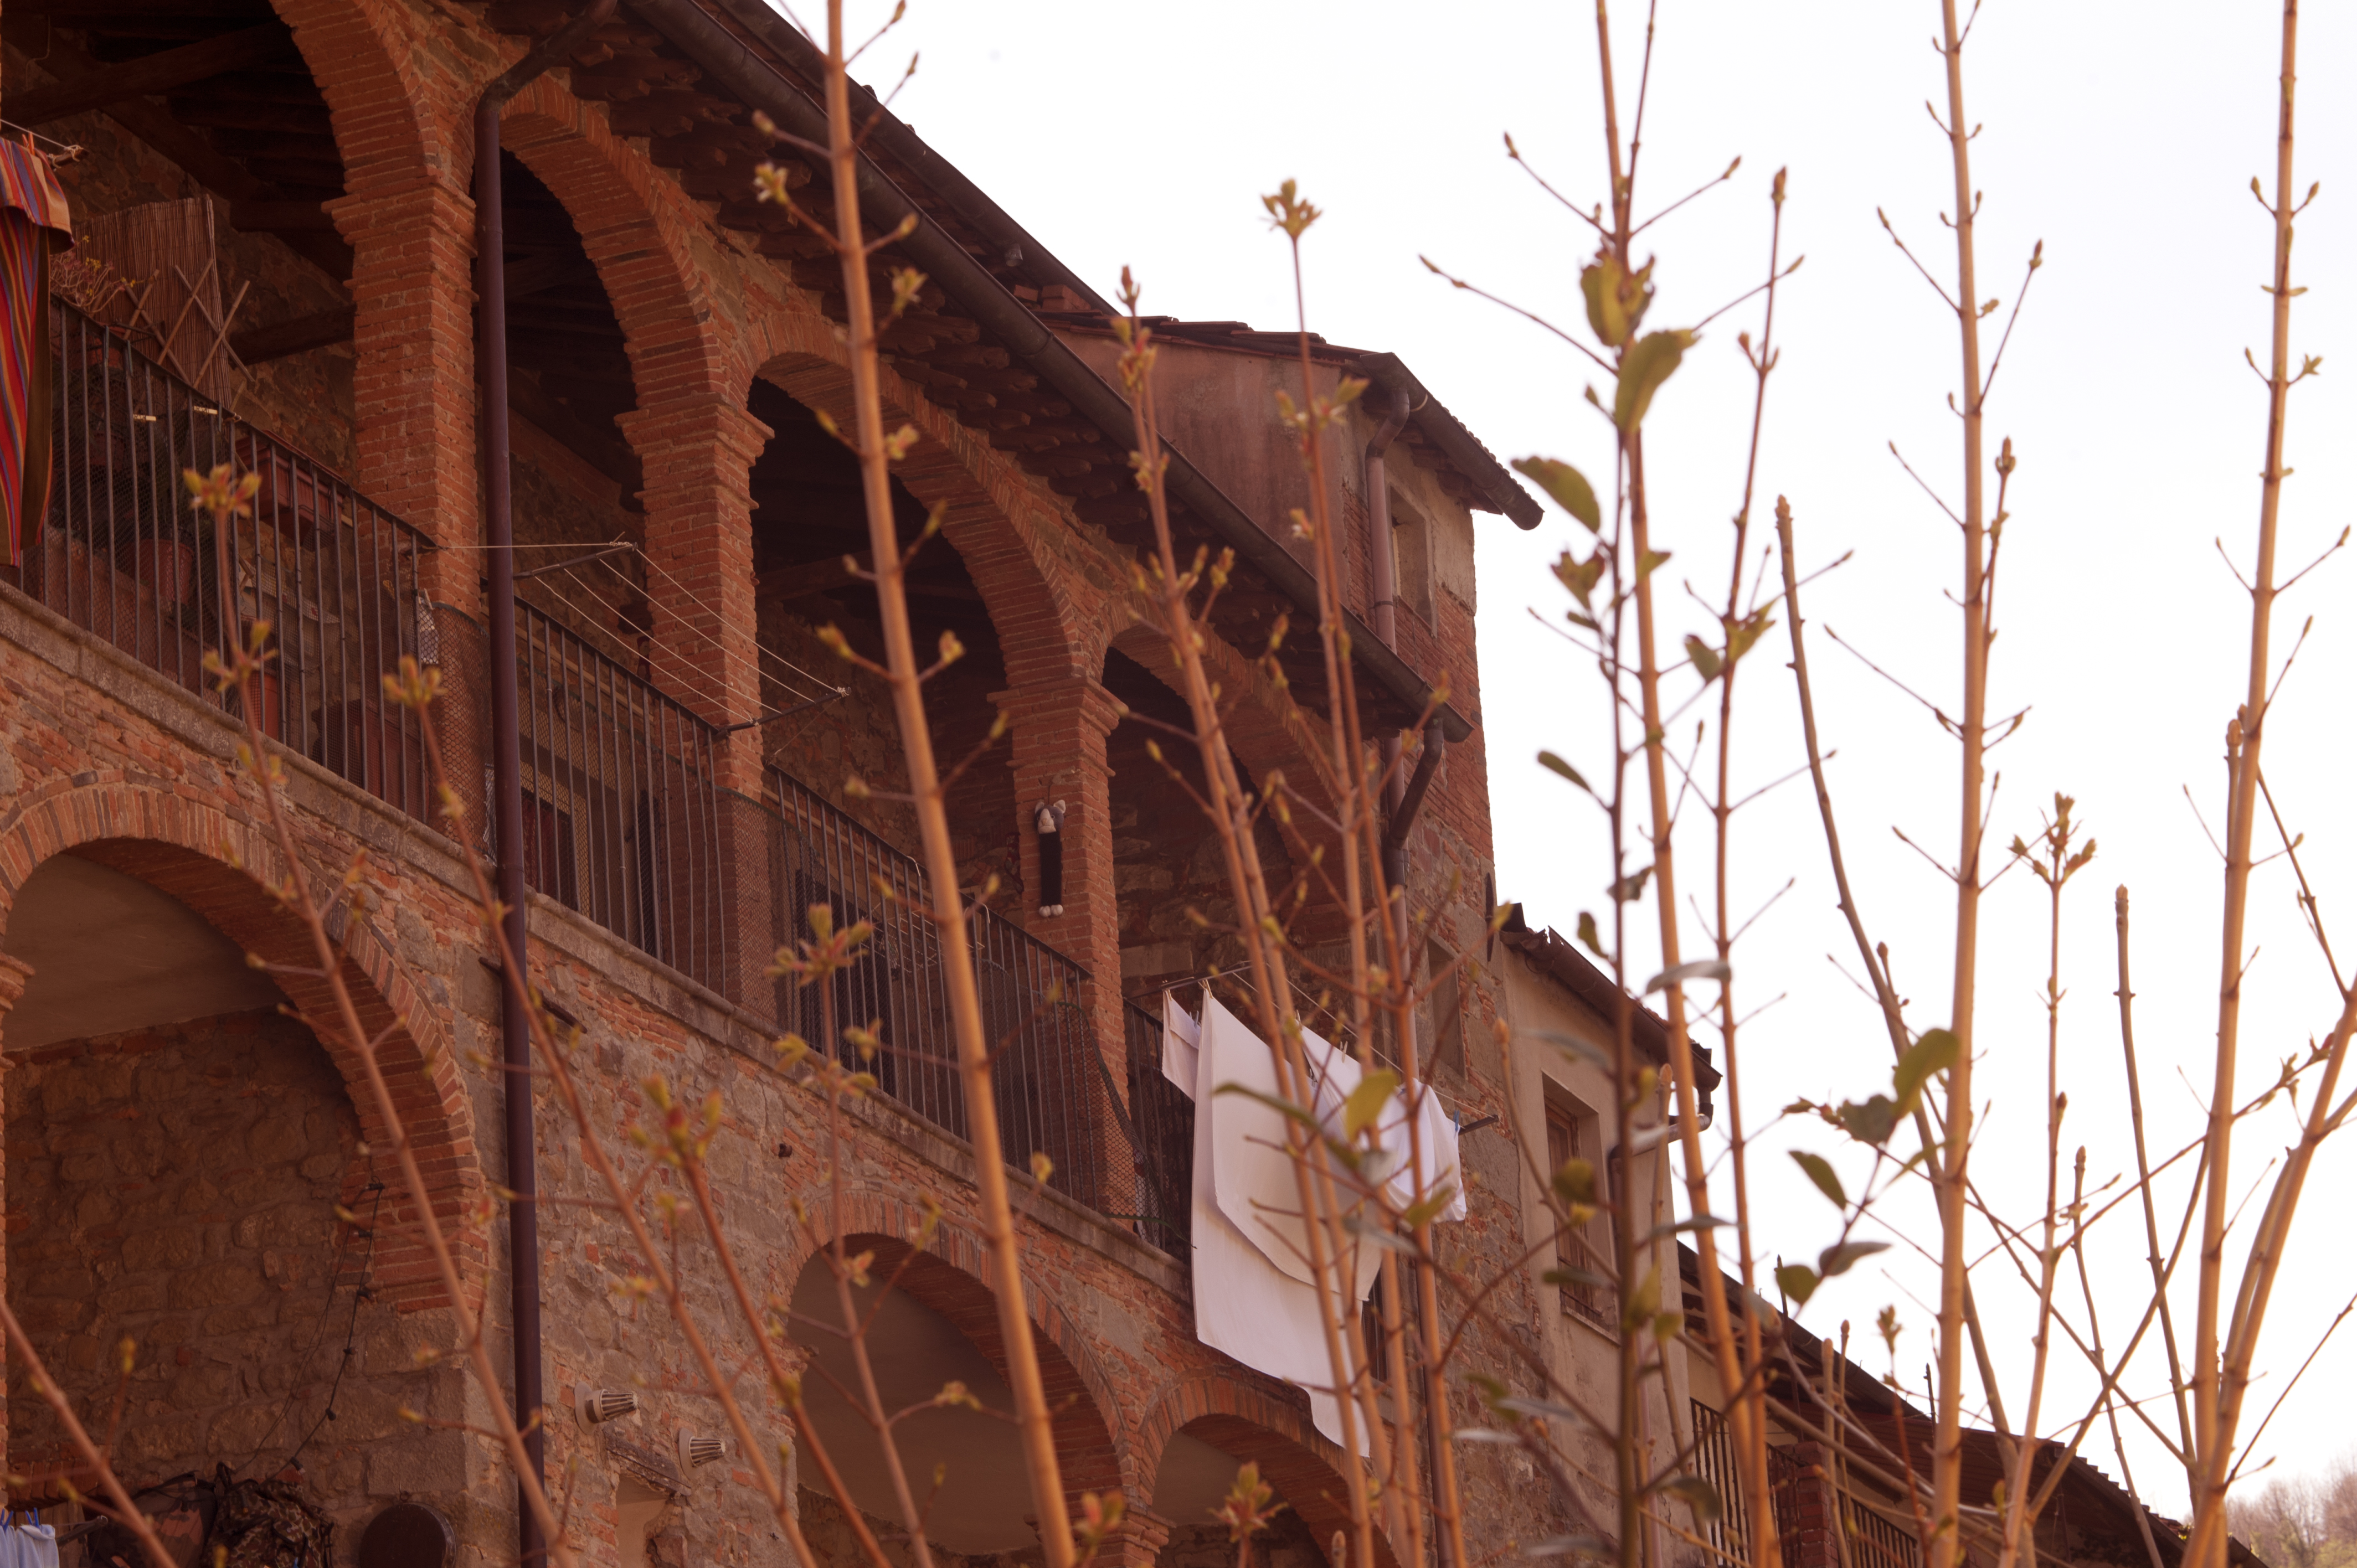
arch, evening, italy, tuscany, temple, bagnidilucca, ancient history